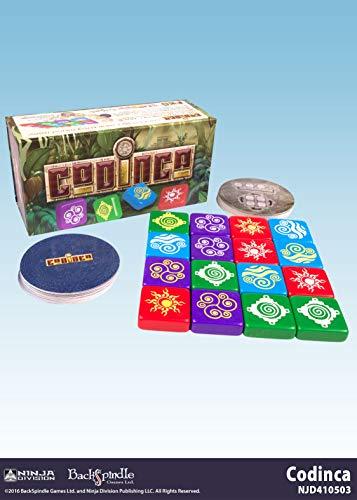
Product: Codinca Game
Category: Toys & Games | Games & Accessories | Board Games
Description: Quick-fire strategy game.
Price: $9.00
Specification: ProductDimensions:2x3x6inches|ItemWeight:9.6ounces|ShippingWeight:12ounces(Viewshippingratesandpolicies)|DomesticShipping:ItemcanbeshippedwithinU.S.|InternationalShipping:ThisitemcanbeshippedtoselectcountriesoutsideoftheU.S.LearnMore|ASIN:B01KTW5O3G|Itemmodelnumber:410503NJD|Manufacturerrecommendedage:8yearsandup